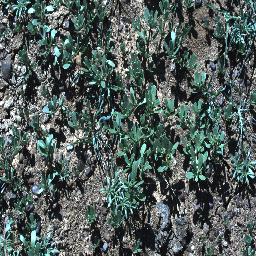
Label: negative